Pec pod Sněžkou

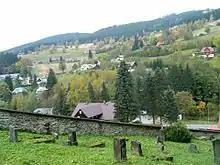
The village of Velká Úpa

There are no railways or major roads passing through the municipality. Pec pod Sněžkou has direct bus connection with Prague.